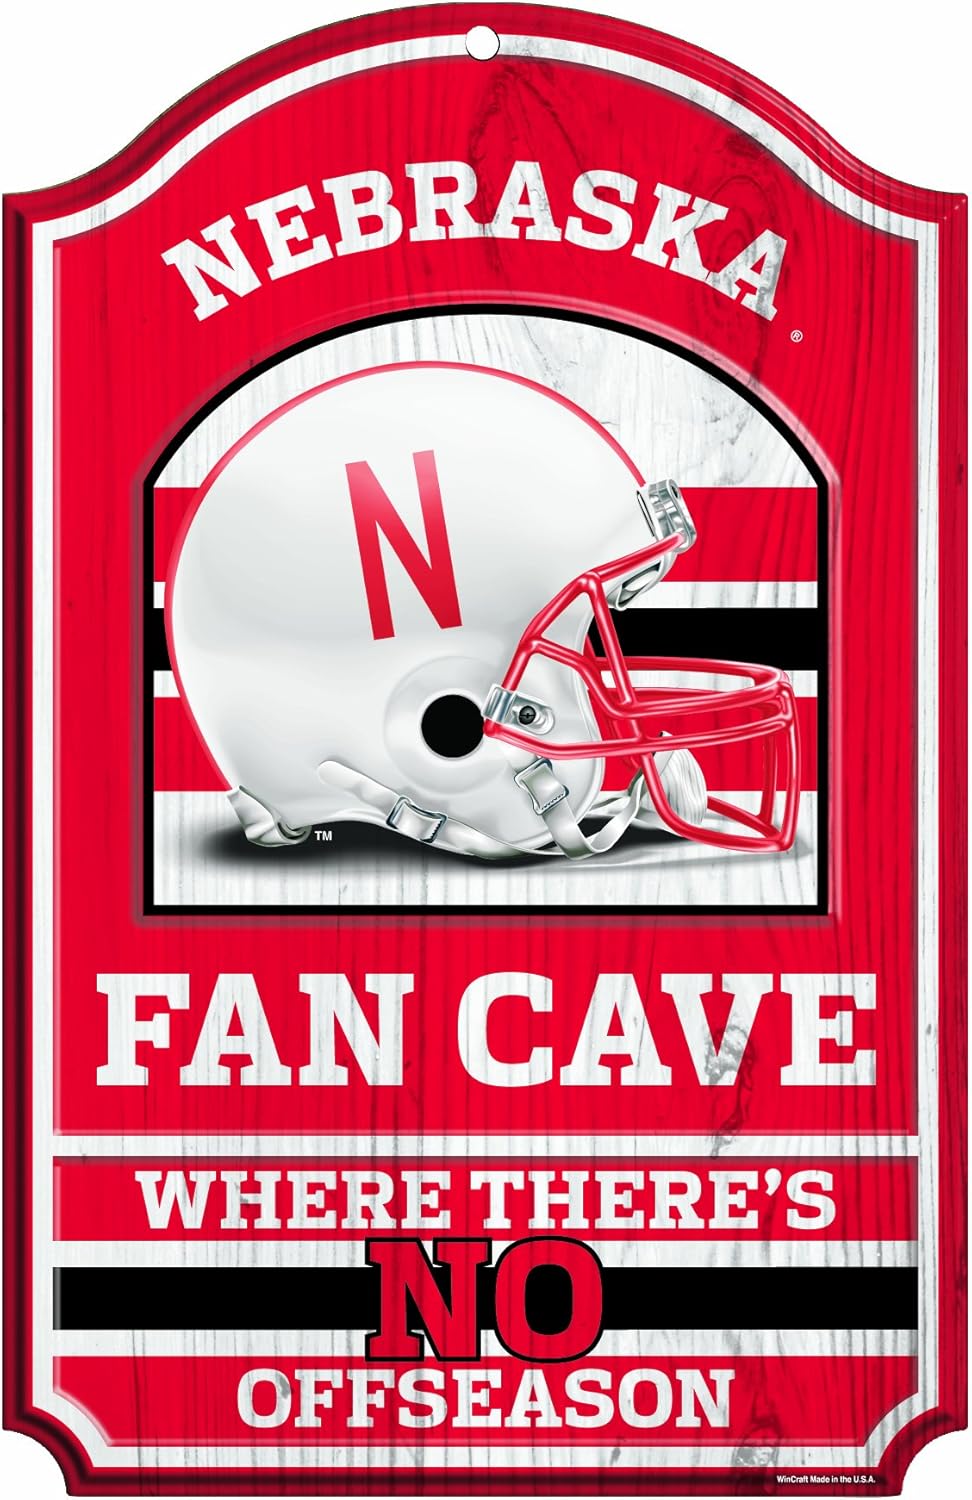
Wincraft Missouri Tigers Fan Cave Wood Sign
Category: Sports & Outdoors
Hardboard wood signs are 1/4" thick, decorated with quality graphics to resemble an antique wood finish. A matte finish laminate top is added for greater durability and a precision cut smooth edge makes this a great indoor decor sign. Made in USA
Features: Made in USA | Perfect for the #1 fan | Durable and wipes clean | Indoor or outdoor use | Vibrant Colors